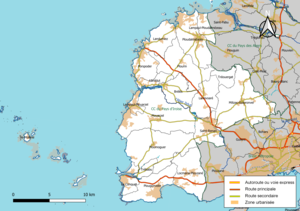
Carte géographique de la Communauté de communes du Pays d'Iroise, département du Finistère, France. Composition au 1er janvier 2019.
Pays d'Iroise Communauté, anciennement Communauté de Communes du Pays d'Iroise, est une communauté de communes française, située dans le département du Finistère et la région Bretagne.